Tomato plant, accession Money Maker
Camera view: bottom (45 deg); turntable rotation: 330 degrees
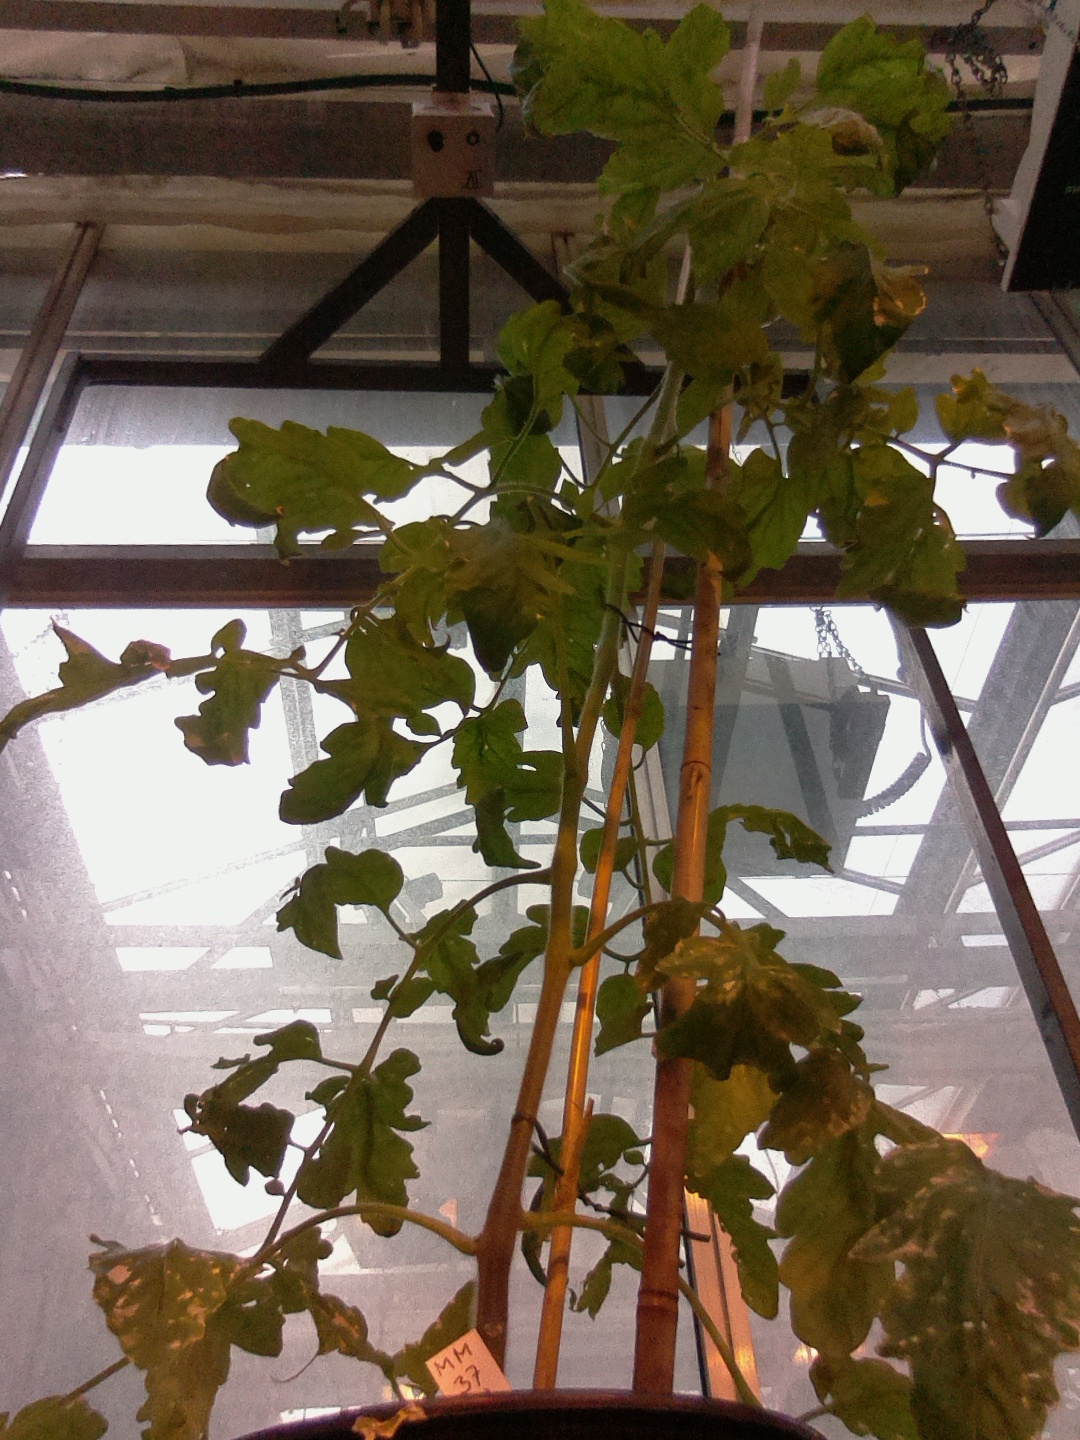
BBCH growth stage 75: 50%-60% of final fruit size